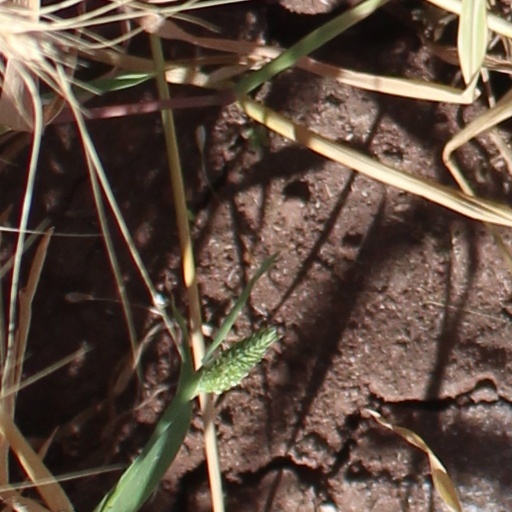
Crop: wheat